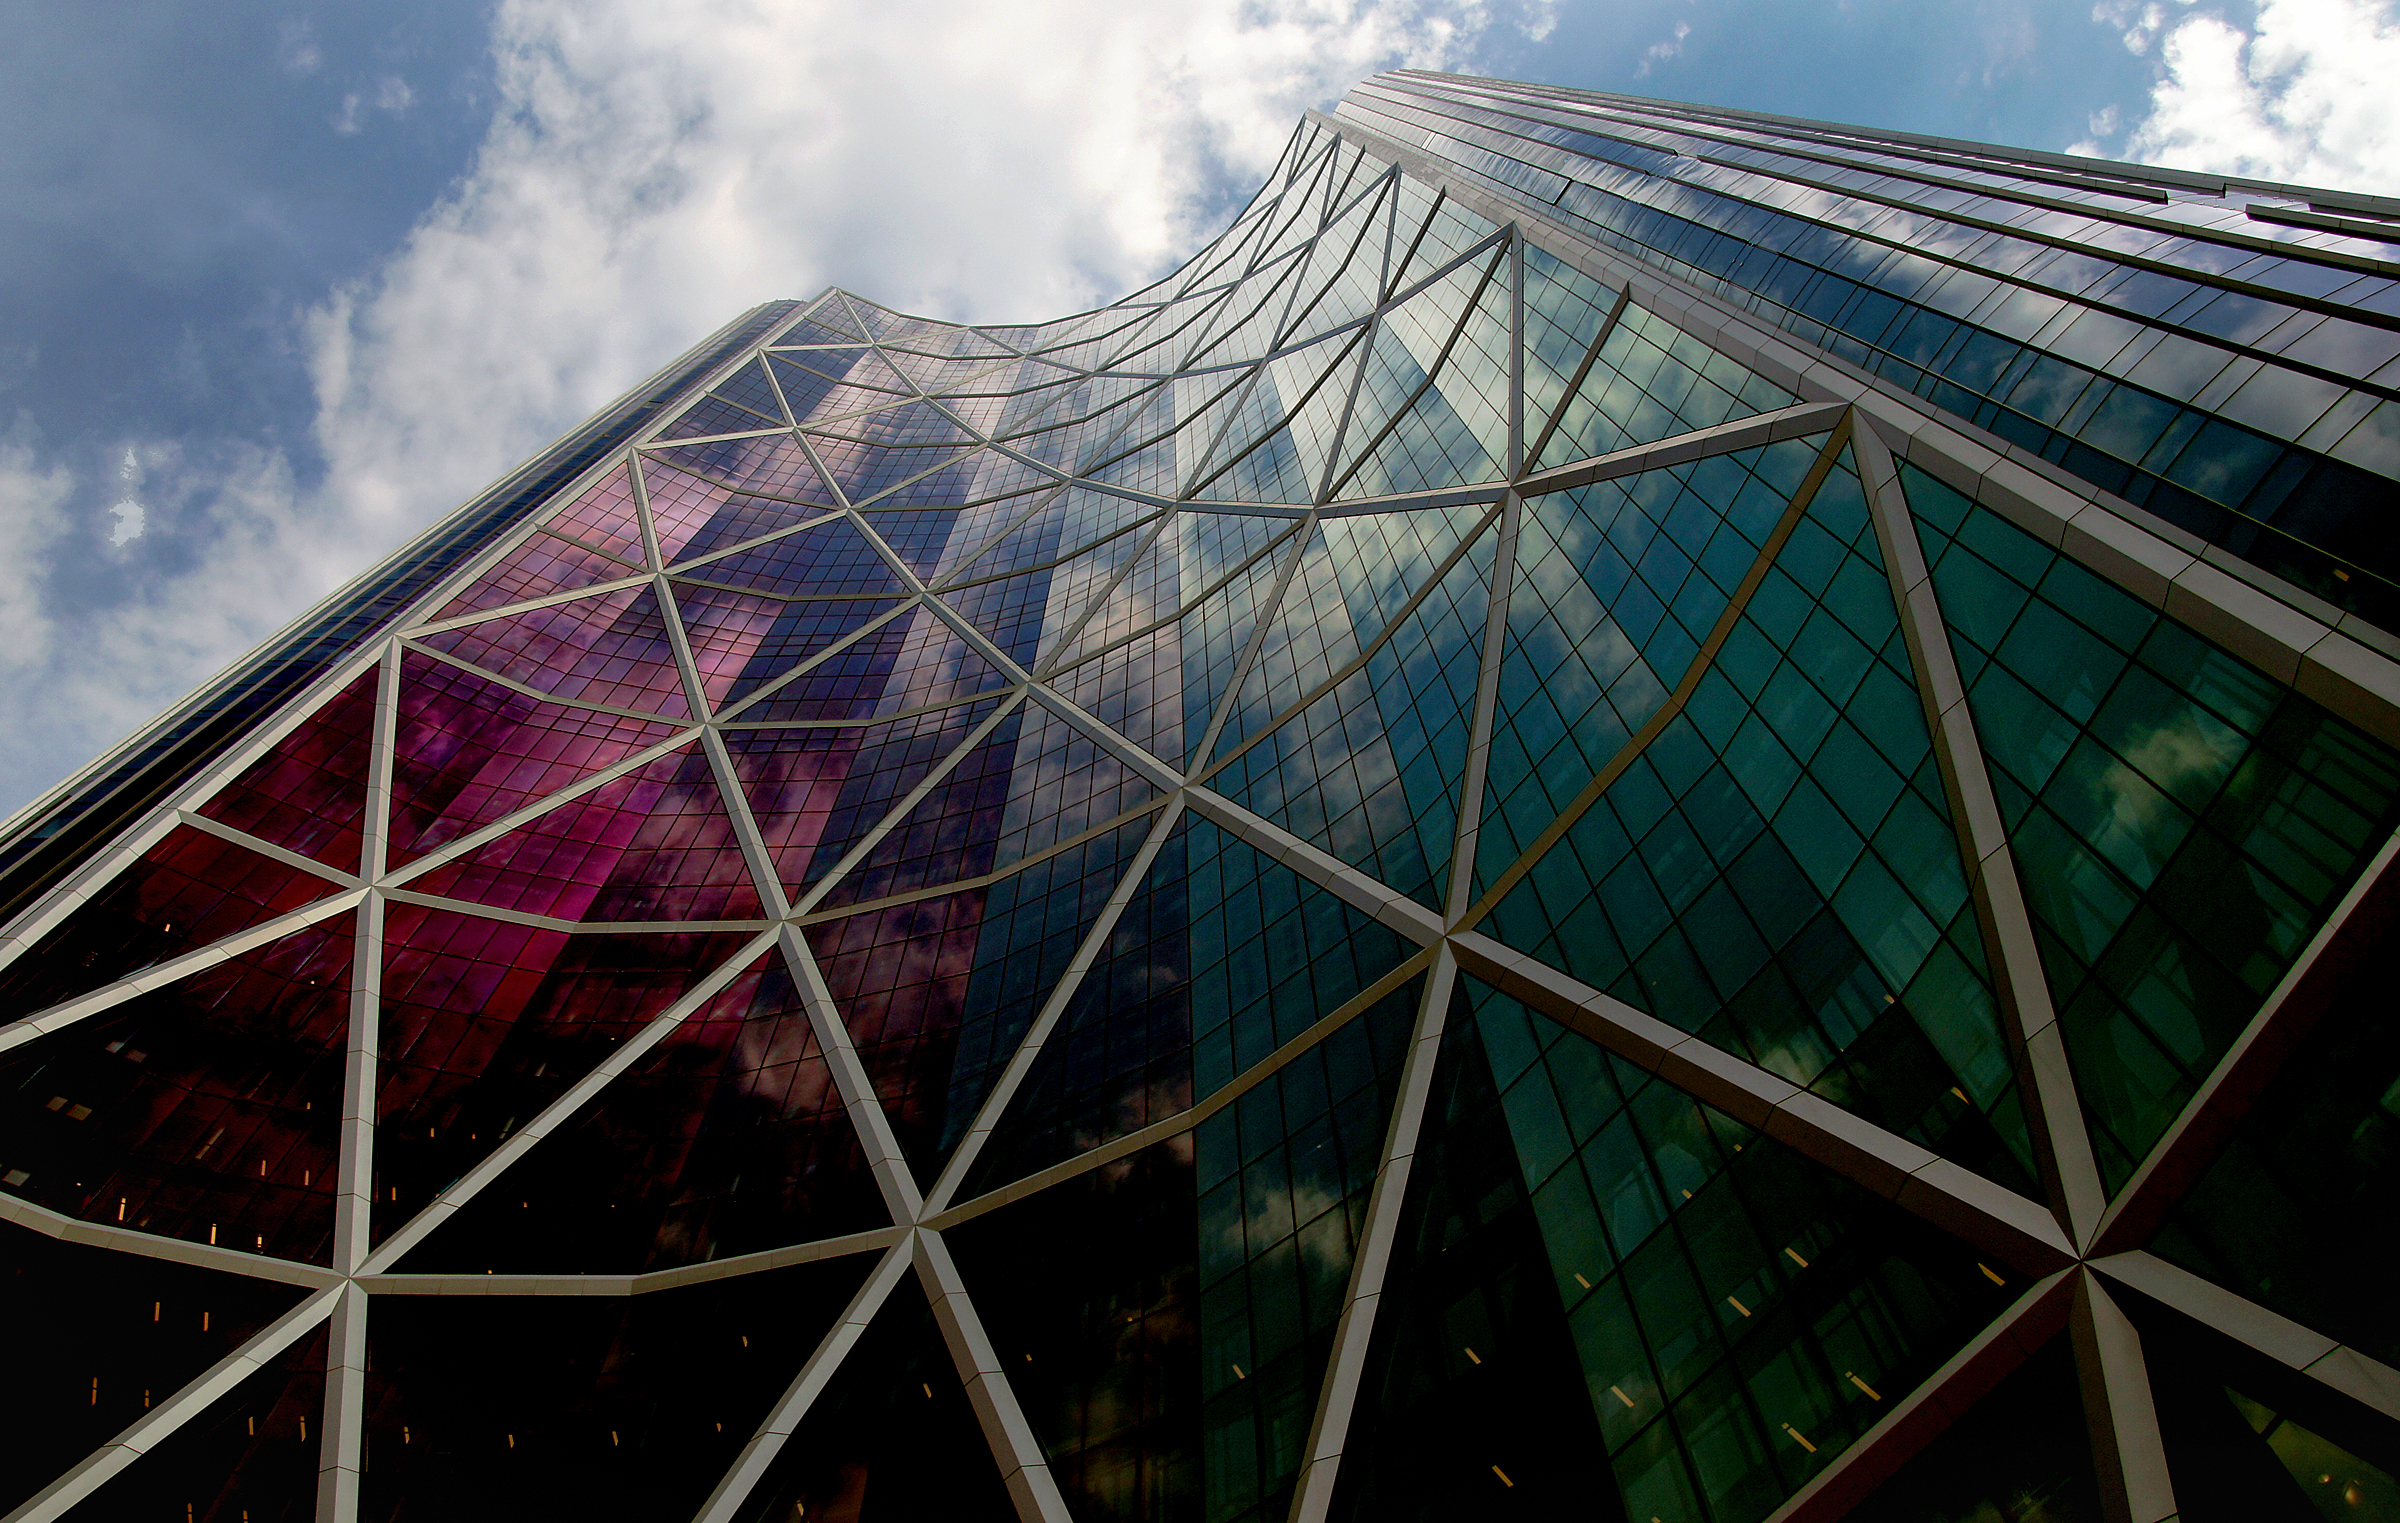
architecture, sky, sunlight, glass, highrise, reflection, ferris wheel, tower, color, stadium, canada, symmetry, tourist attraction, dome, calgary, sonydslra580, glasswalls, bowtowercalgary, glasstower, shape